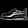
Label: Sneaker